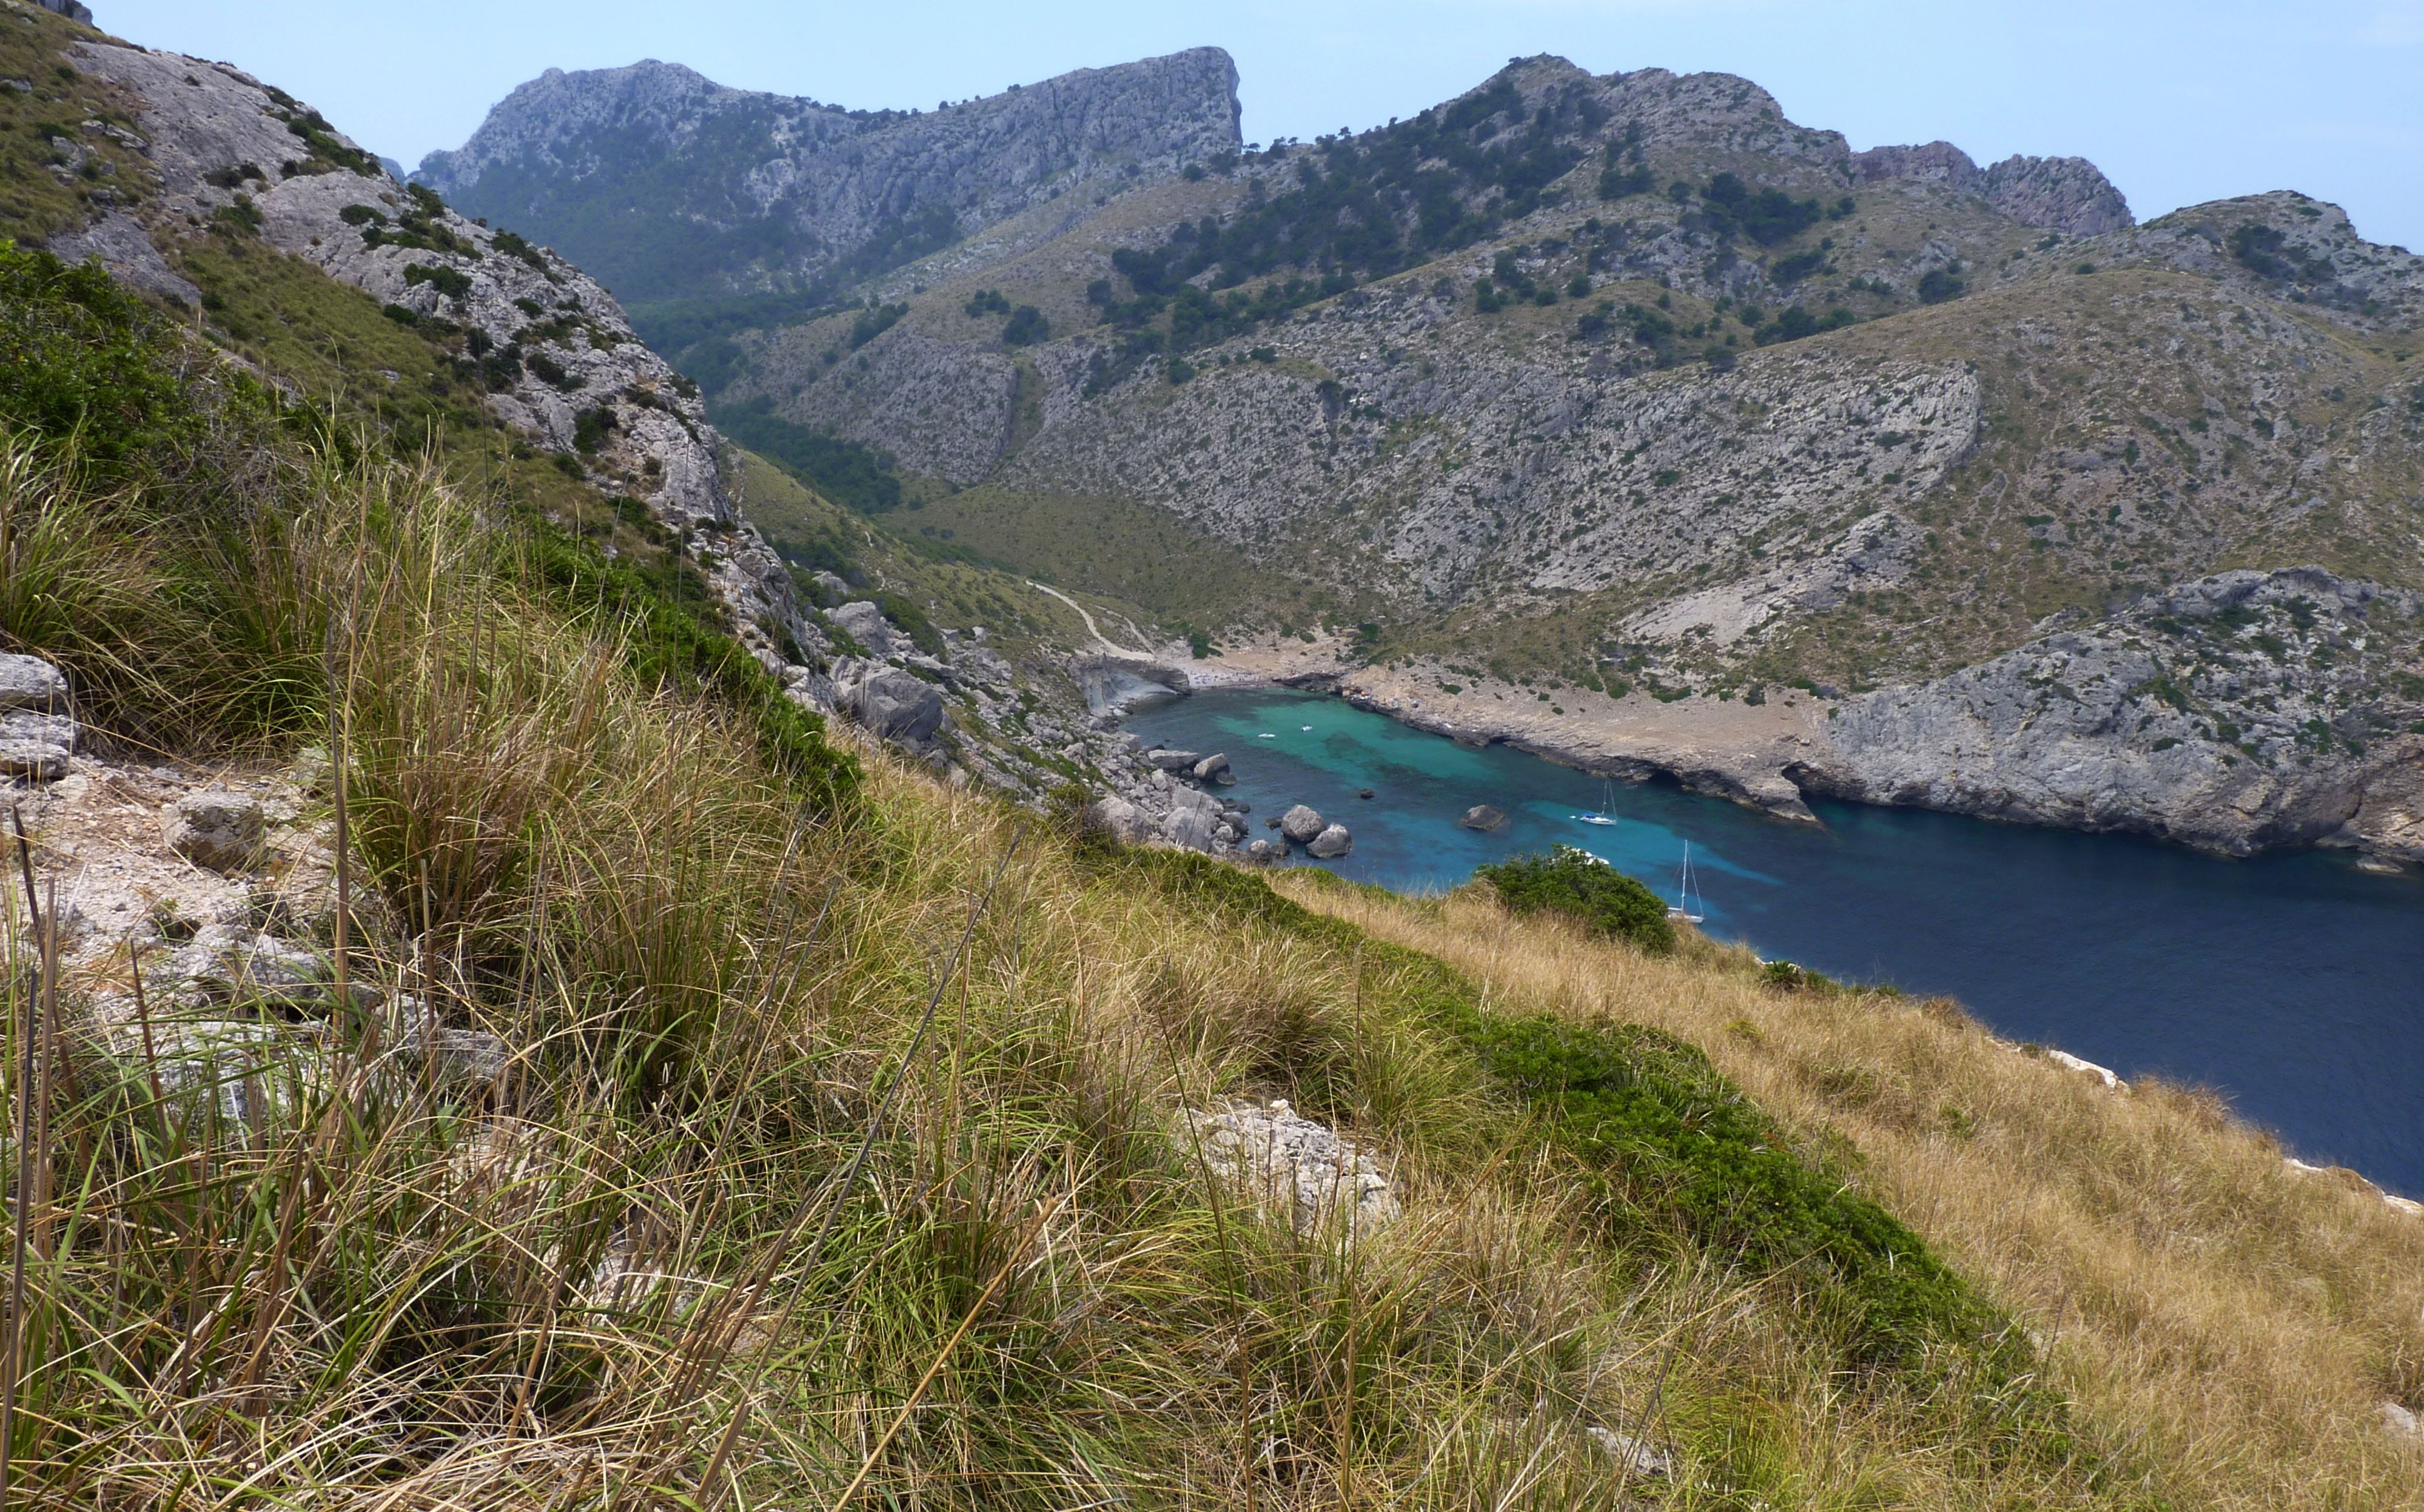
sea, coast, rock, wilderness, walking, mountain, hiking, trail, lake, adventure, valley, mountain range, summer, cliff, reservoir, terrain, ridge, spain, geology, mountains, vision, plateau, mallorca, fell, loch, ecosystem, booked, moraine, landform, tarn, mountain pass, everest, panoramic views, geographical feature, mountainous landforms